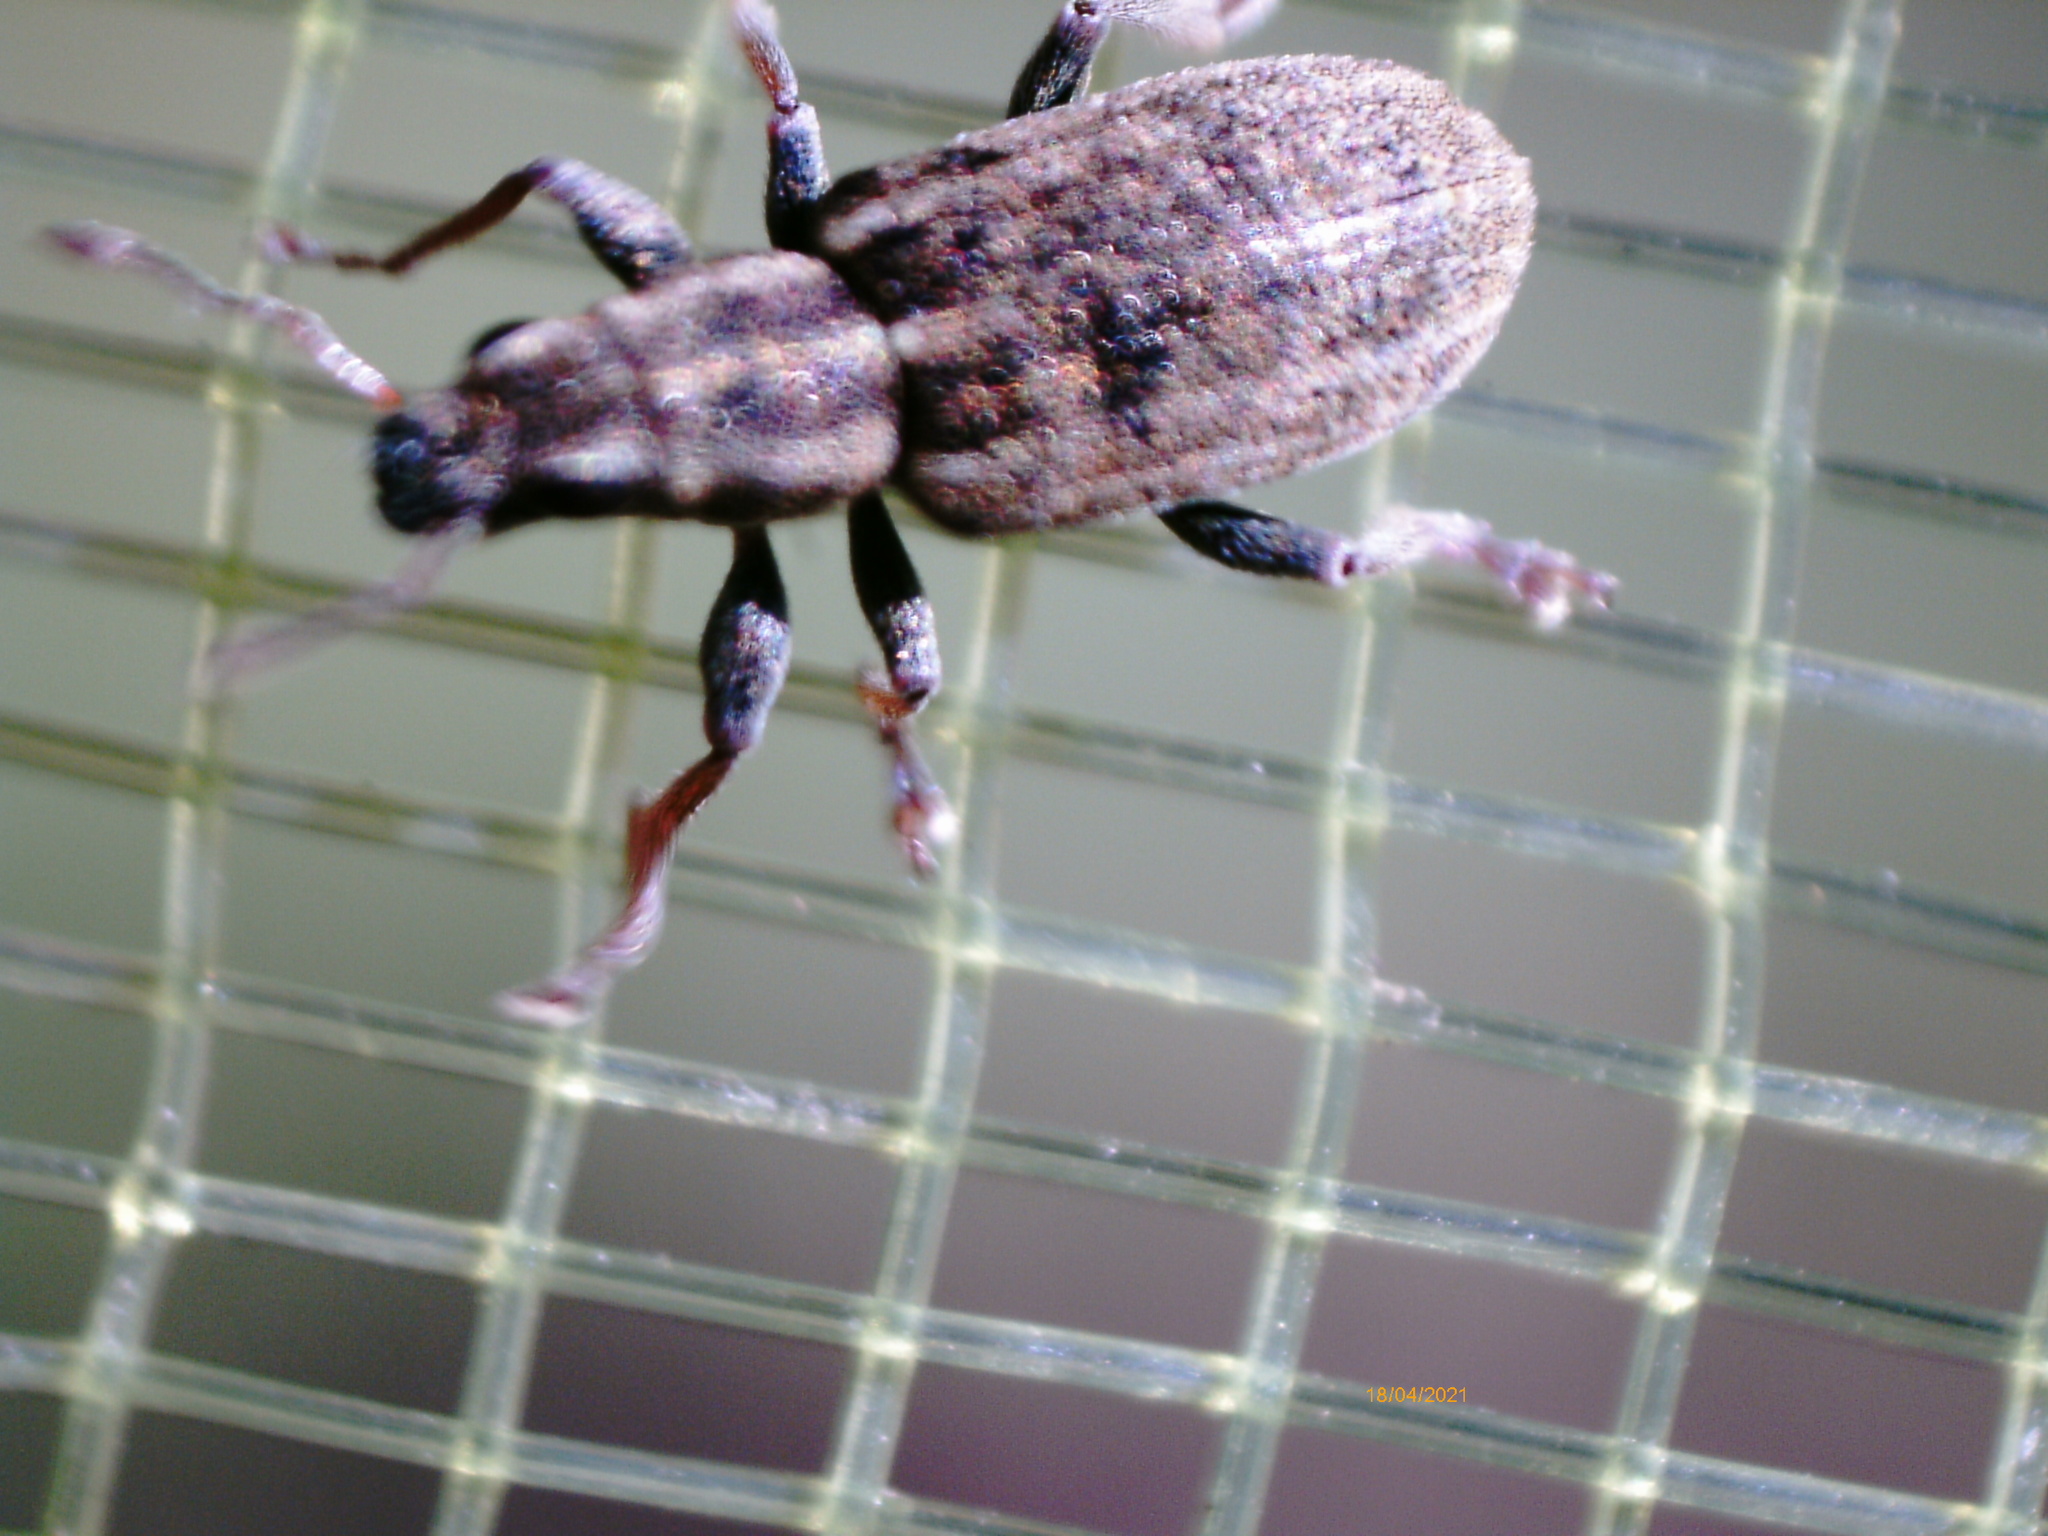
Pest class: pea_leaf_weevil